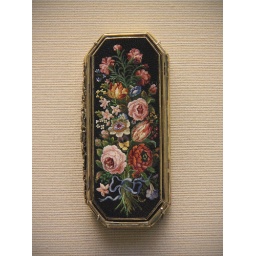
Ribbon-tied flower bouquet mosaic mounted in s silver-gilt box, London hallmark for 1827